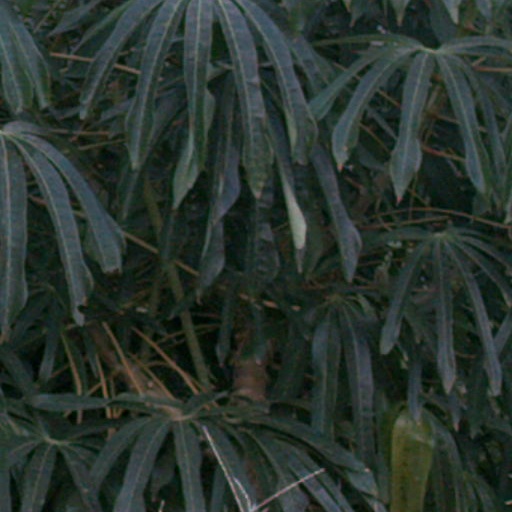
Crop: cassava